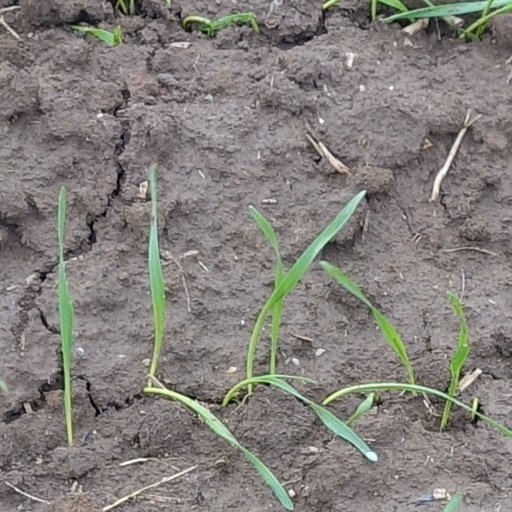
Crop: wheat